Pyramid of Neferirkare

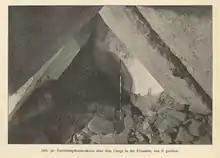
Photograph of architectural remains

The descending corridor near the middle of the north face of the pyramid serves as the entry into the substructure of Neferirkare's pyramid. The corridor begins approximately above ground level and ends at a similar depth below ground level. It has proportions of height and width. It is reinforced at the entrance and exit points with granite casing. The corridor breaks out into a vestibule leading to a longer corridor which is guarded by a portcullis. This second corridor has two turns, but maintains a generally eastward direction and ends in an antechamber offset from the burial chamber. The roof of the corridor is unique: the flat roof has a second gabled roof made of limestone on top of it which itself has a third roof made from a layer of reeds.